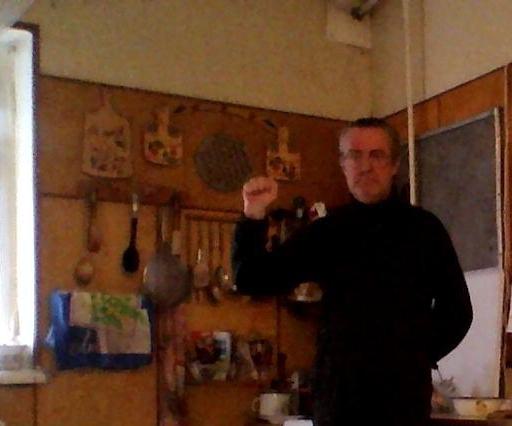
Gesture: fist